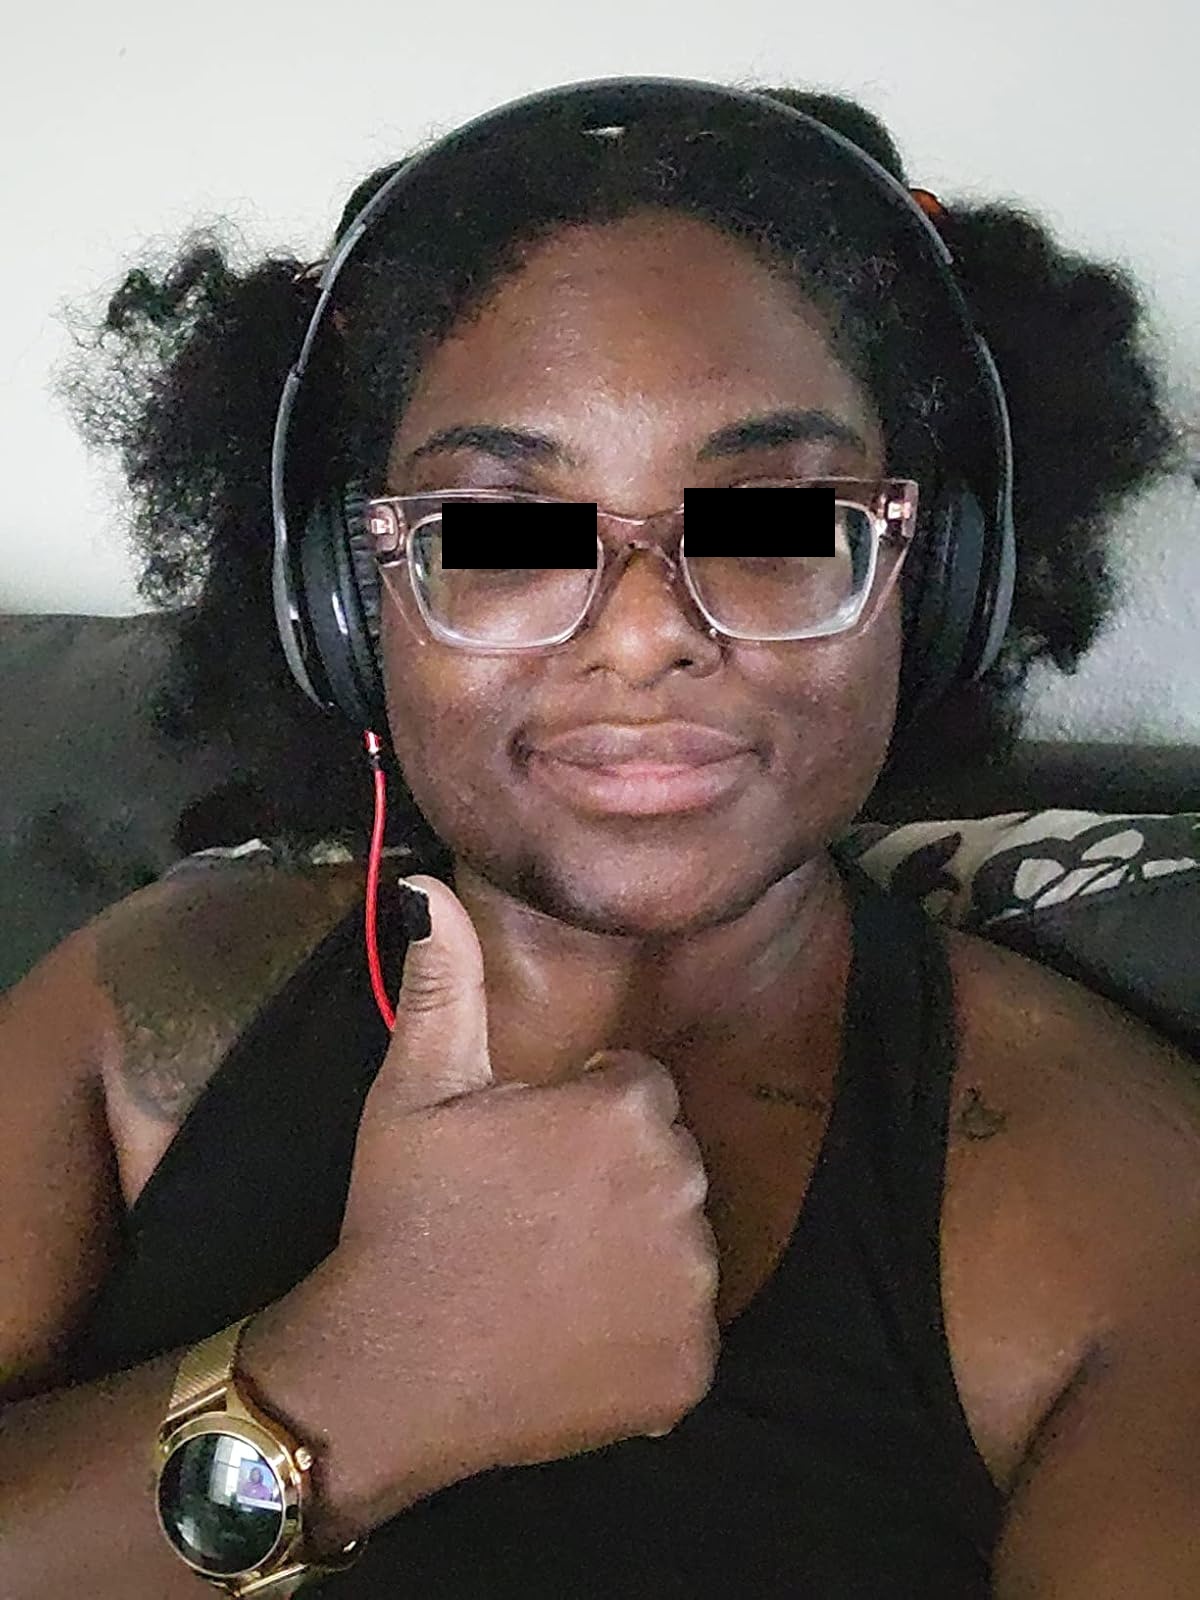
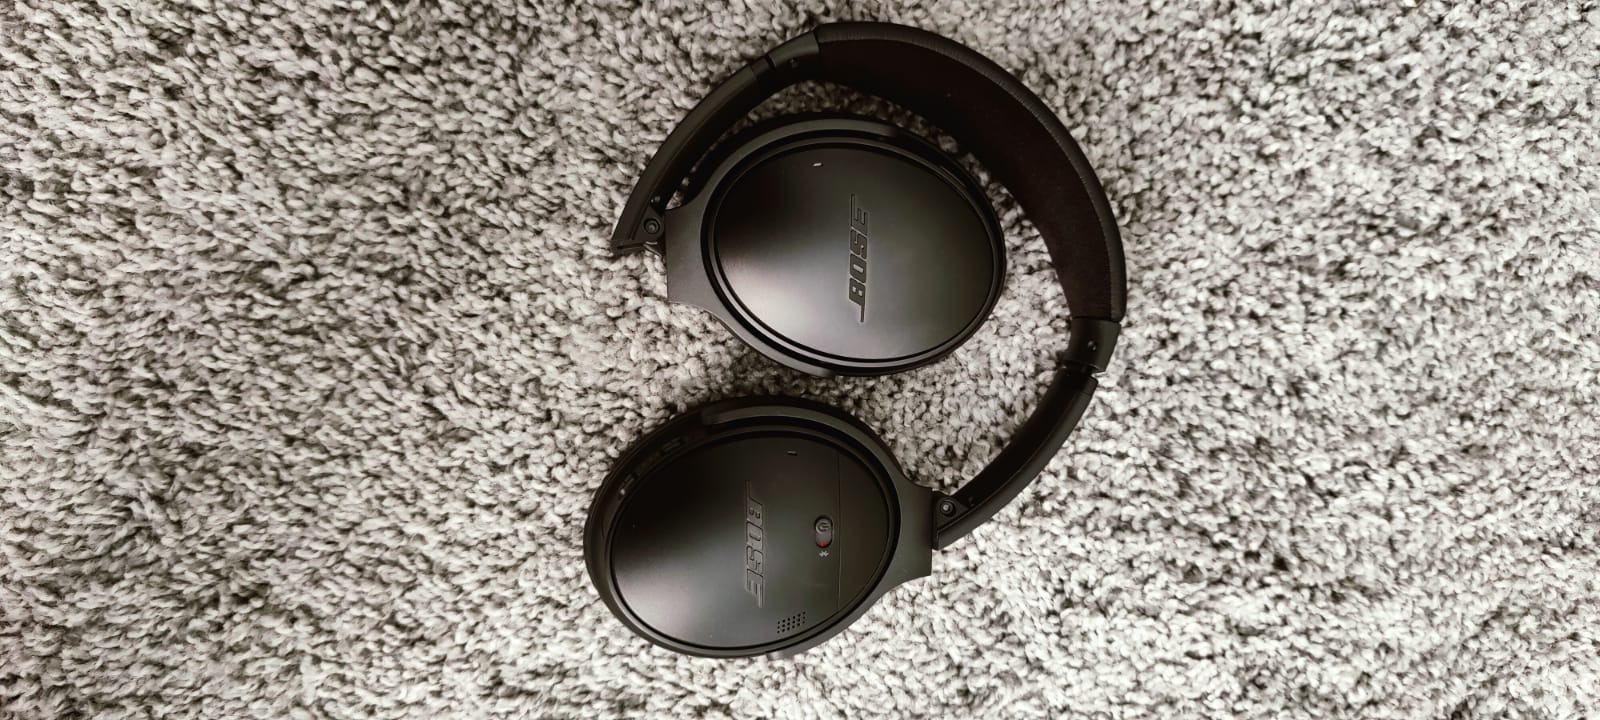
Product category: headphones
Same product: no